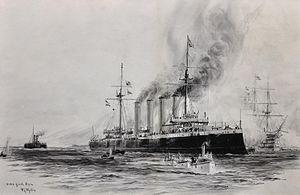
Le HMS Good Hope est un croiseur cuirassé britannique de la classe Drake mis sur cale le 11 septembre 1899 et lancé le 21 février 1901. Il devait à l'origine s’appeler Afrique, mais il est renommé avant son lancement. Doté de lourds canons de 234 mm, il devient en 1906 le navire amiral de la 1ʳᵉ escadre de croiseurs, et remplit la même fonction au sein de la 2ᵉ escadre de croiseurs à partir de 1908. La mascotte du HMS Good Hope est un taureau nommé Peter.